Madeline Zima

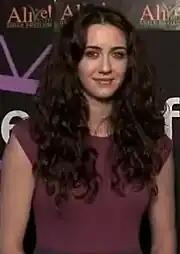
Zima in 2008

Madeline Zima (born September 16, 1985) is an American actress. She portrayed Grace Sheffield on the CBS sitcom "The Nanny" (1993–1999), Mia Lewis on the Showtime comedy drama series "Californication" (2007–2011), and Gretchen Berg on the NBC series "Heroes" (2006–2010).